Muzhappilangad Beach

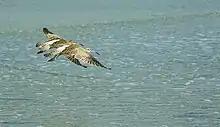
Whimbrel at Muzhappilangad Beach

The Muzhapilangad beach is located parallel to National Highway 66 (formerly National Highway 17) between Kannur and Thalassery. There is an unpaved road winding through coconut groves leading to the beach. The beach is about 3.8 km long and curves in a wide area providing a good view of Kannur on the north. Local laws allow beachgoers to drive for a full 3.4 km directly on the sands of the beach. The beach is bordered by black rocks, which also protect it from the strong currents of the ocean.